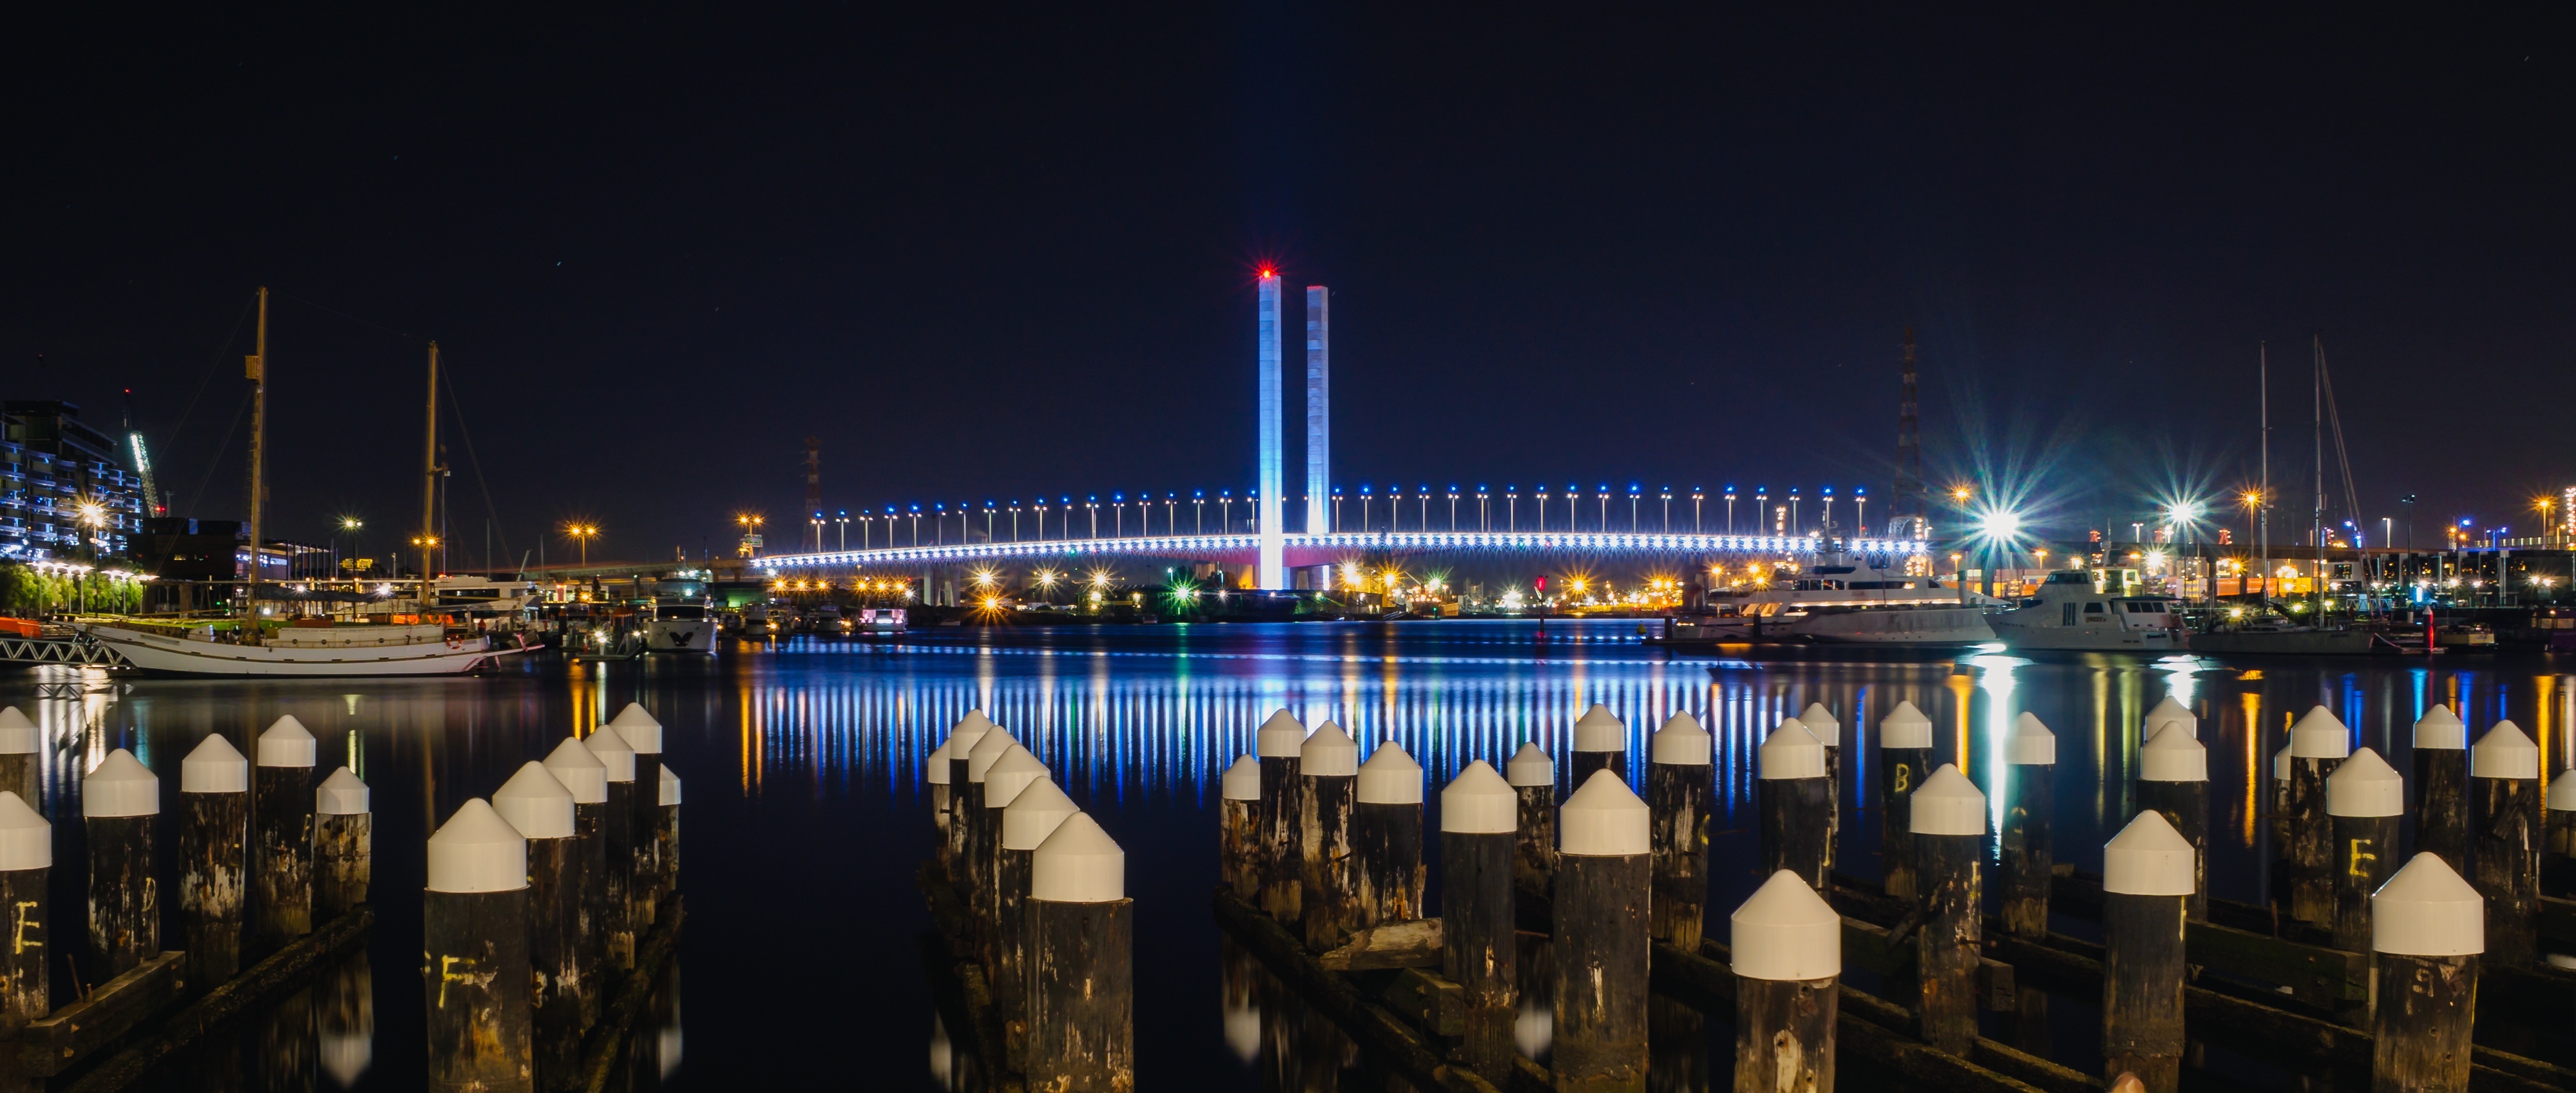
water, dock, architecture, bridge, skyline, night, crossing, city, cityscape, dusk, evening, construction, reflection, landmark, harbor, marina, port, waterfront, modern, waterway, infrastructure, ships, scene, illumination, piles